Ranko Golijanin

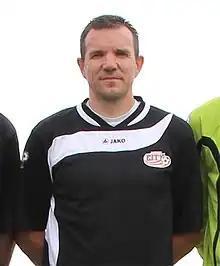
Golijanin in 2012

Ranko Golijanin (born 18 January 1975) is a retired professional footballer who played in the First League of FR Yugoslavia, Segunda División, USL A-League, and the Canadian Soccer League.